Université de Moncton

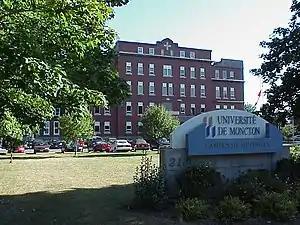
Université de Moncton Shippagan campus

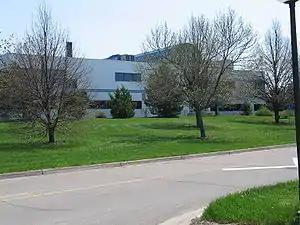
Université de Moncton – Moncton campus

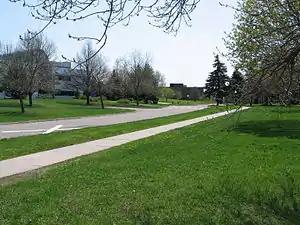
Université de Moncton – Moncton campus

Not all faculties offer programs on each campus. In many cases, students may take the first year of a program at the Edmundston or Shippagan Campuses before having to transfer to the Moncton Campus. The School of Forestry "(École de foresterie)" offers courses at the Edmundston Campus only, while the Sustainable development and Coastal Zone "(Développement durable et zone côtière)" and Information Management "(Gestion de l'information)" are only offered at the Shippagan Campus. The first year of the Nursing program at the Shippagan Campus is followed by three years in Bathurst.